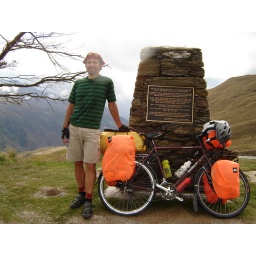
At highest paved road point in NZ, about 3,200 feet elevation. Wicked hill climb from Wanaka